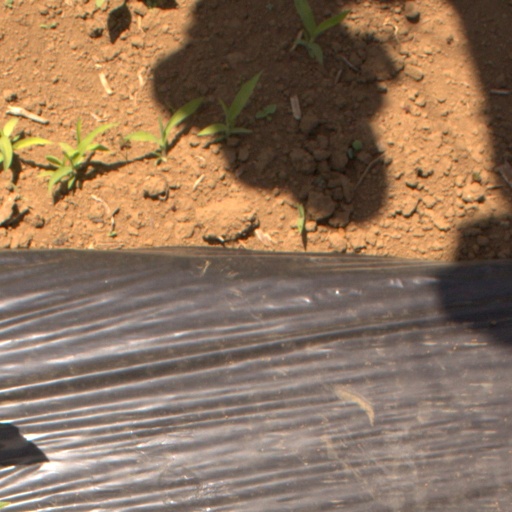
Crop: Jerusalem artichoke